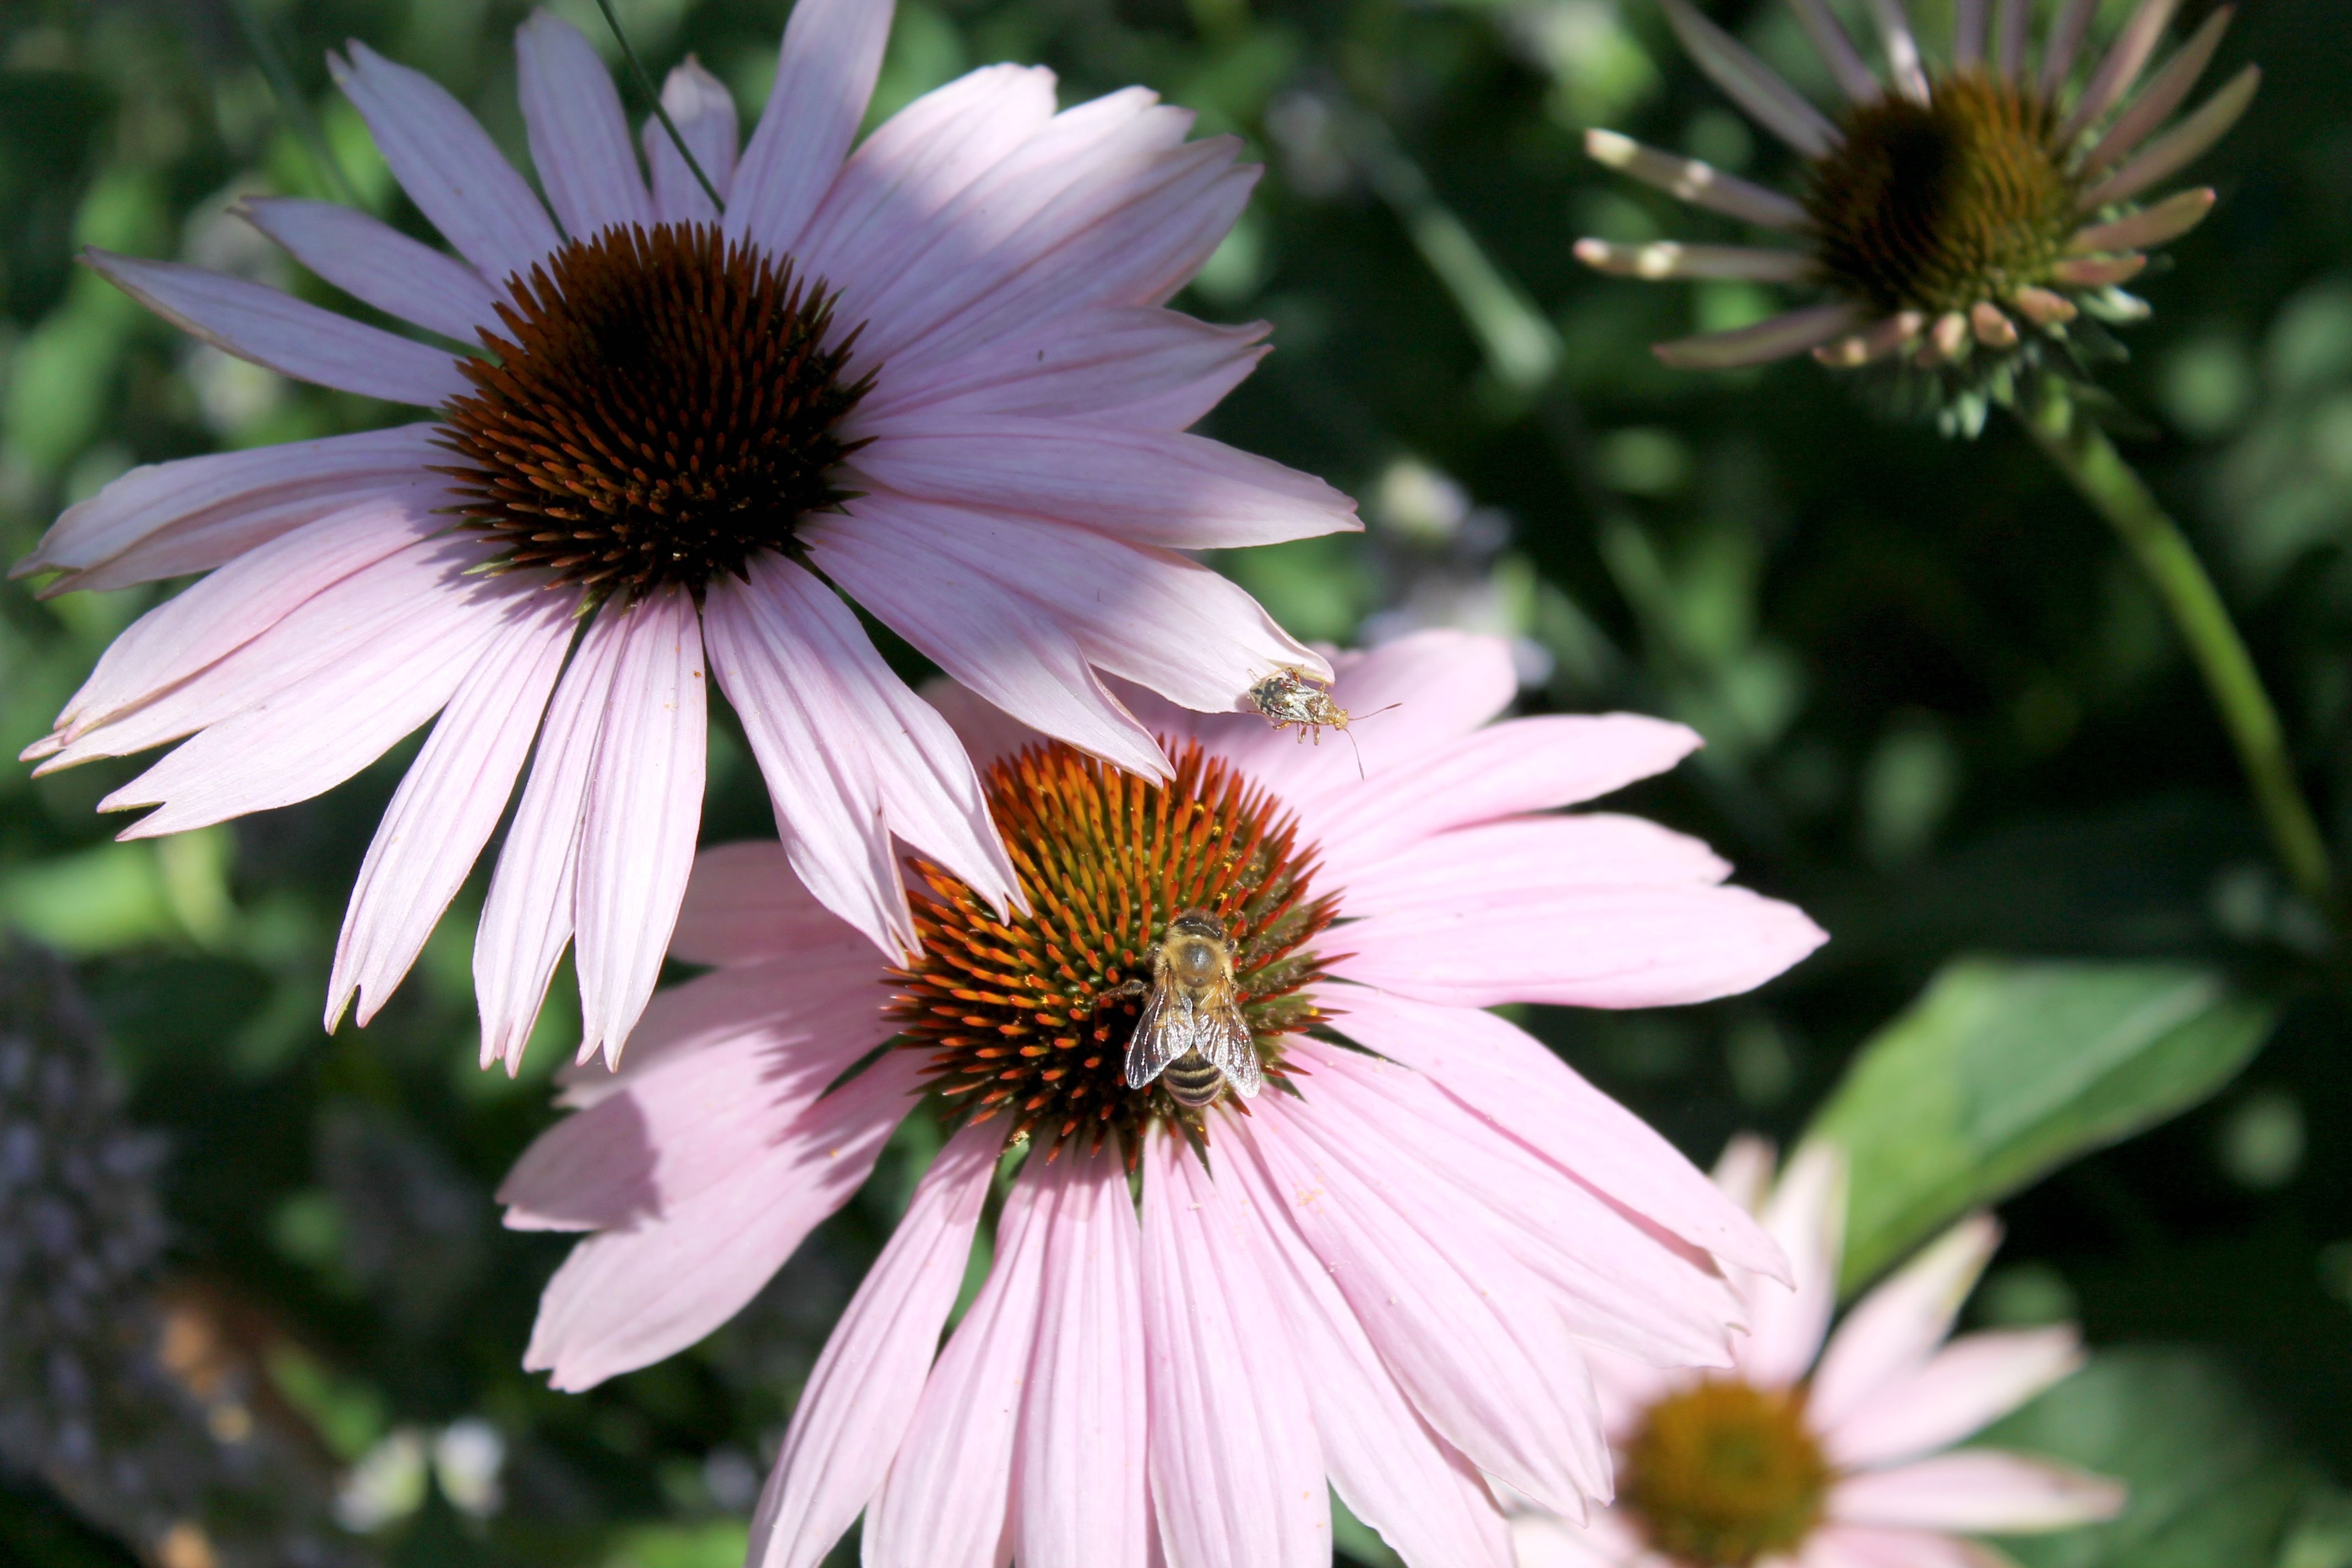
nature, blossom, plant, flower, petal, bloom, summer, daisy, insect, botany, garden, flora, wildflower, close up, sun hat, bee, coneflower, macro photography, flowering plant, daisy family, oxeye daisy, annual plant, land plant